Udayanan Vasavadatta

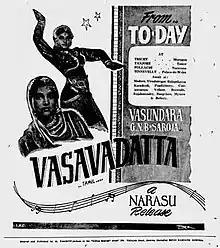
Poster

Udayanan Vasavadatta is a 1947 Tamil language film directed and produced by T. R. Raghunath. The film stars Vasundhara Devi, G. N. Balasubramaniam and M. S. Saroja with D. Balasubramaniam, K. Sarangapani and Kali N. Rathnam playing supporting roles.